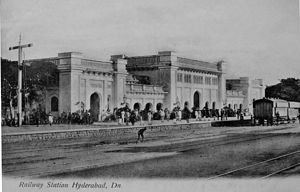
Hyderabad (fyrstestat) / Økonomi og erhvervsliv / Transport
Jernbanestationen i Hyderabad by. Fotografi af Deen Dayal
Hyderabad var en stat på det indiske subkontinent. Staten blev etableret i 1724 og eksisterede frem til 1948, hvor den blev indlemmet i Indien. Staten var den største af de indiske fyrstestater i kolonitidens Indien, og havde i 1947 en befolkning på over 16 millioner. Den blev regeret af en hersker med titlen nizam. Herskeren var muslim, mens befolkningen overvejende var hinduer. Byen Hyderabad var landets hovedstad.